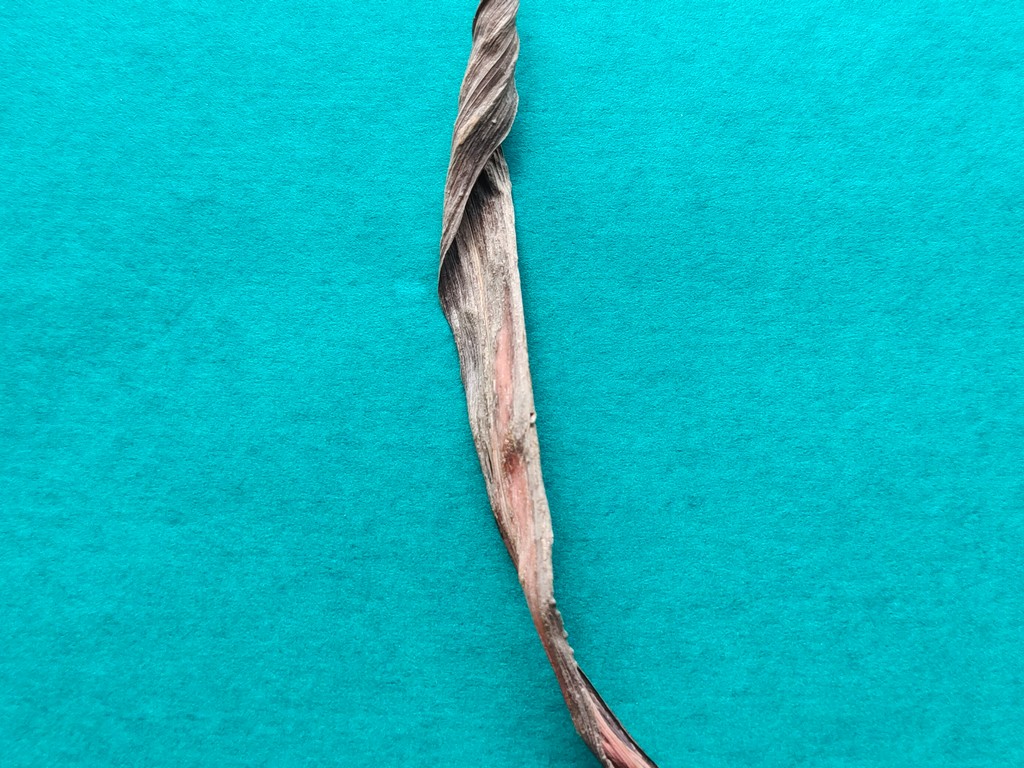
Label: Dried